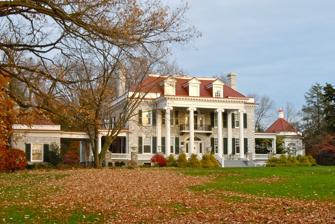
Building: Milton S. Hershey Mansion
Country: United States of America
Year built: 1908
Historic house in Pennsylvania, United States United States historic place Milton S. Hershey Mansion U.S. National Register of Historic Places U.S. National Historic Landmark Milton S. Hershey Mansion, November 2011 Show map of Pennsylvania Show map of the United States Location 100 Mansion Rd. E, Hershey, Pennsylvania Coordinates 40°17′25″N 76°38′39″W / 40.29028°N 76.64417°W / 40.29028; -76.64417 Area 26.75 acres (10.83 ha) Built 1908 ( 1908 ) Architect Henry N. Herr , Paul Oglesby NRHP reference No. 78002388 Significant dates Added to NRHP February 7, 1978 Designated NHL May 4, 1983 The Milton S. Hershey Mansion , also known as High Point , is a historic house at 100 Mansion Road East in Hershey, Pennsylvania .  Built in 1908, it was the home of Hershey Chocolate founder Milton S. Hershey (1857-1945) from 1908 until his death. Hershey is credited with introducing the mass production of chocolate to be sold at low prices and operated what became the world's largest chocolate maker.  His house was designated a National Historic Landmark in 1983. It presently houses the offices of the Hershey Trust Company , a multibillion-dollar trust fund which owns a controlling share of Hershey Foods Corporation and runs the Milton Hershey School . Description and history The former Milton S. Hershey Mansion is located amid the grounds of the Hershey Country Club , at the junction of East Mansion and West Mansion Roads.  It is set on a rise of land which provides views to the original Hershey factory to the west.  It is a 2 + 1 ⁄ 2 -story structure, built (like the factory) out of locally quarried limestone, and is Colonial Revival in style. It is covered by a truncated hip roof and has four limestone chimneys.  The main facade is five bays wide, with a two-story flat-roofed portico supported by Ionic columns extending across the central three bays. Single-story porches extend to both sides, the one on the left continuing as a porte-cochere to join to a small outbuilding, and the one on the right extending to a polygonal gazebo-like structure. Milton Hershey first began manufacturing chocolate in a Lancaster plant in which he principally made caramel,  following the then-common methods of chocolatiers in making the product into a variety of shapes and styles. In 1901, he decided to embark on a strategy of mass production, with a limited number of products that could be sold inexpensively to a larger customer base.  As his production base, he developed the town of Hershey into a company town , building the factory and other facilities.  After the factory was completed, he had this house built, to a design by architect Henry Herr, who had also designed many of the town's early buildings. When the Hershey Country Club was founded in 1930, Hershey donated the house to the club as a headquarters, reserving an apartment for himself on the premises, and it remained his principal residence until his death in 1945.  The house was acquired in 1970 by the Milton Hershey School , which was used as an educational environment to teach early 20th-century building practices.  In 1977 it was purchased by Hershey Foods for use as its corporate headquarters. It presently serves as the offices of the Hershey Trust Company. Neighboring schoolhouse, which Hershey briefly attended as a child. See also List of National Historic Landmarks in Pennsylvania National Register of Historic Places listings in Dauphin County, Pennsylvania References